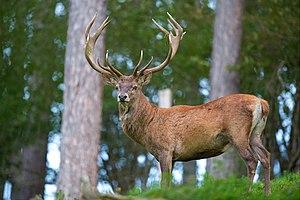
Cervus elaphus
Le civet de cerf est un mets considéré comme l'archétype de la bonne chère et, à ce titre, en dépit de sa rareté, comme l'un des mets emblématiques du repas gastronomique des Français. Il fut chassé dès la Préhistoire et c'est au cours de cette période que se développa autour du cerf un mythe quasi religieux, puis divin, dont on retrouve maintes traces encore aujourd'hui. Connue dès l'Antiquité, sa chair, diversement cuisinée, fut de toutes les tables princières et royales au cours du Moyen Âge.
Les Ruminants, Ruminantia, aussi appelés Sélénodontes, forment un sous-ordre de mammifères cétartiodactyles. Ce sont des mammifères herbivores polygastriques dont la digestion prégastrique a totalement ou partiellement lieu en remastiquant les aliments après leurs ingestions. Ils sont aussi caractérisés par leurs membres qui ne possèdent que deux doigts.
Le cerf élaphe est un grand cervidé des forêts tempérées d'Europe, d'Afrique du Nord, d'Amérique du Nord et d'Asie. Son nom est un pléonasme car « élaphe » signifie déjà « cerf » en grec.